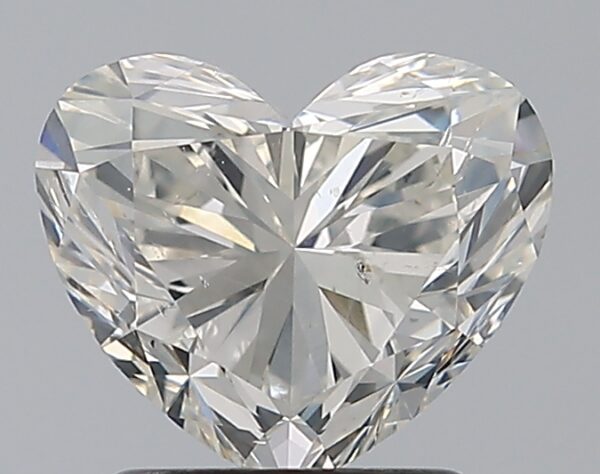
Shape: heart
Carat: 1.7
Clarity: SI1
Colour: J
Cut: VG
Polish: EX
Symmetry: VG
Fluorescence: N
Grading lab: GIA
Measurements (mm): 6.82 x 8.11 x 5